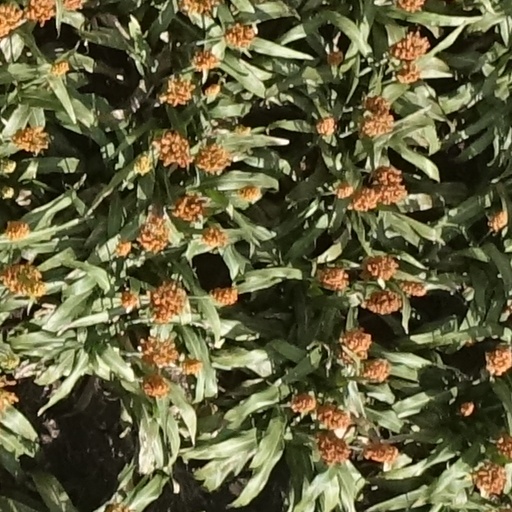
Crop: sorghum